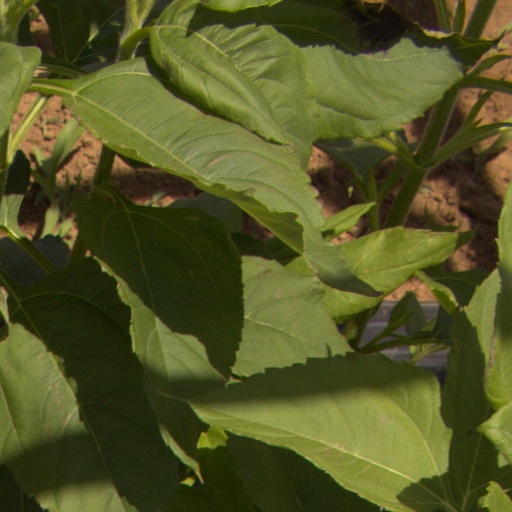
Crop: Jerusalem artichoke